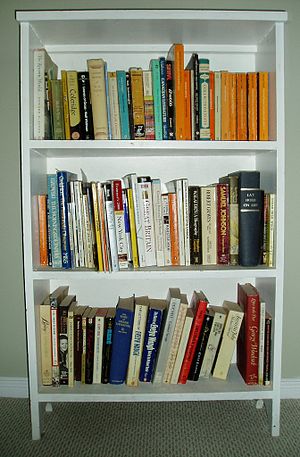
Bogreol
Bogreol med bøger
Bogreoler − bogskabe, boghylder − er møbler eller inventar hvis hovedformål er opbevaring af bøger, men anvendes ofte også til andre formål, for eksempel til opstilling eller udstilling af fotografier, medaljer, keramikgenstande eller anden pynt.